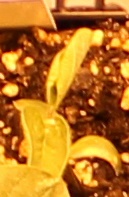
Label: Soybean